Tornadoes of 2019

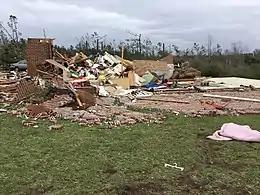
EF4 damage to a well-built brick home in Beauregard, Alabama. This home was anchor-bolted to its foundation.

On March 1, parts of Alabama, Georgia, Florida, and South Carolina were highlighted in a slight risk for severe weather by the Storm Prediction Center. On March 2, during the evening updated outlook, the Storm Prediction Center issued an enhanced risk from easternmost Alabama, extending through central Georgia and into western South Carolina due to the risk of a few strong tornadoes. On March 3, the Storm Prediction Center maintained the enhanced risk area, which included a 10% hatched risk area for tornadoes. Later that afternoon and evening, a tornado outbreak occurred across parts of Alabama, Georgia, Florida, and South Carolina as numerous tornadic supercell thunderstorms overspread the region. A violent, long-tracked EF4 tornado killed 23 people as it decimated the rural community of Beauregard in Lee County, Alabama. Well-built homes were leveled, trees were debarked, and vehicles were lofted and mangled beyond recognition by this violent tornado. The tornado continued through western portions of Georgia, striking Talbotton at EF3 strength and causing major damage in that town before dissipating. In addition to the 23 fatalities, 97 people were injured by the tornado. The Beauregard tornado ended the record-long 673-day streak without a violent (EF4 or EF5) tornado in the United States since the last one touched down near Canton, Texas on April 29, 2017. It was also the deadliest tornado to strike the United States since the 2013 Moore tornado.